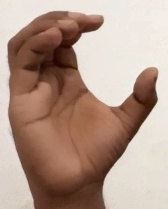
ASL sign: C